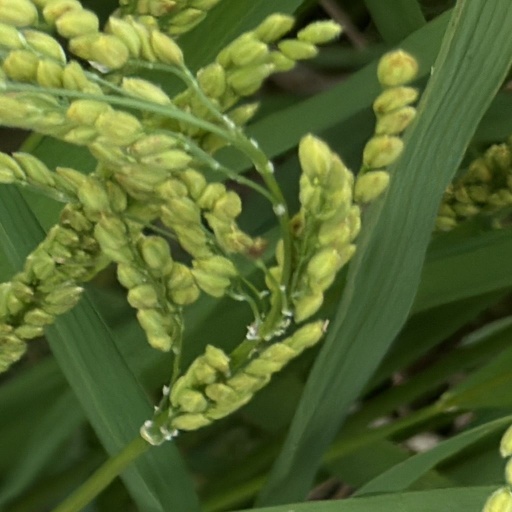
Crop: rice